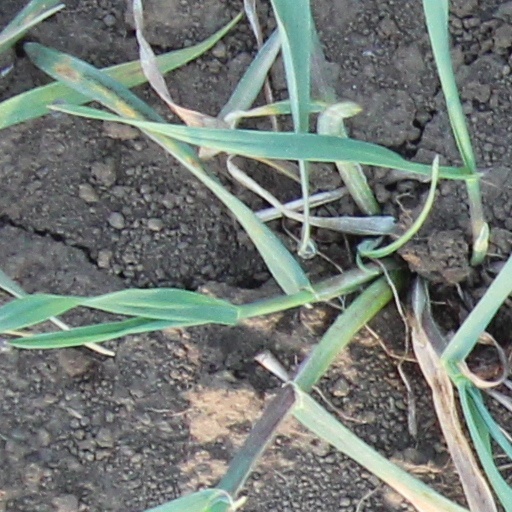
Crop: wheat